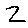
Label: 2